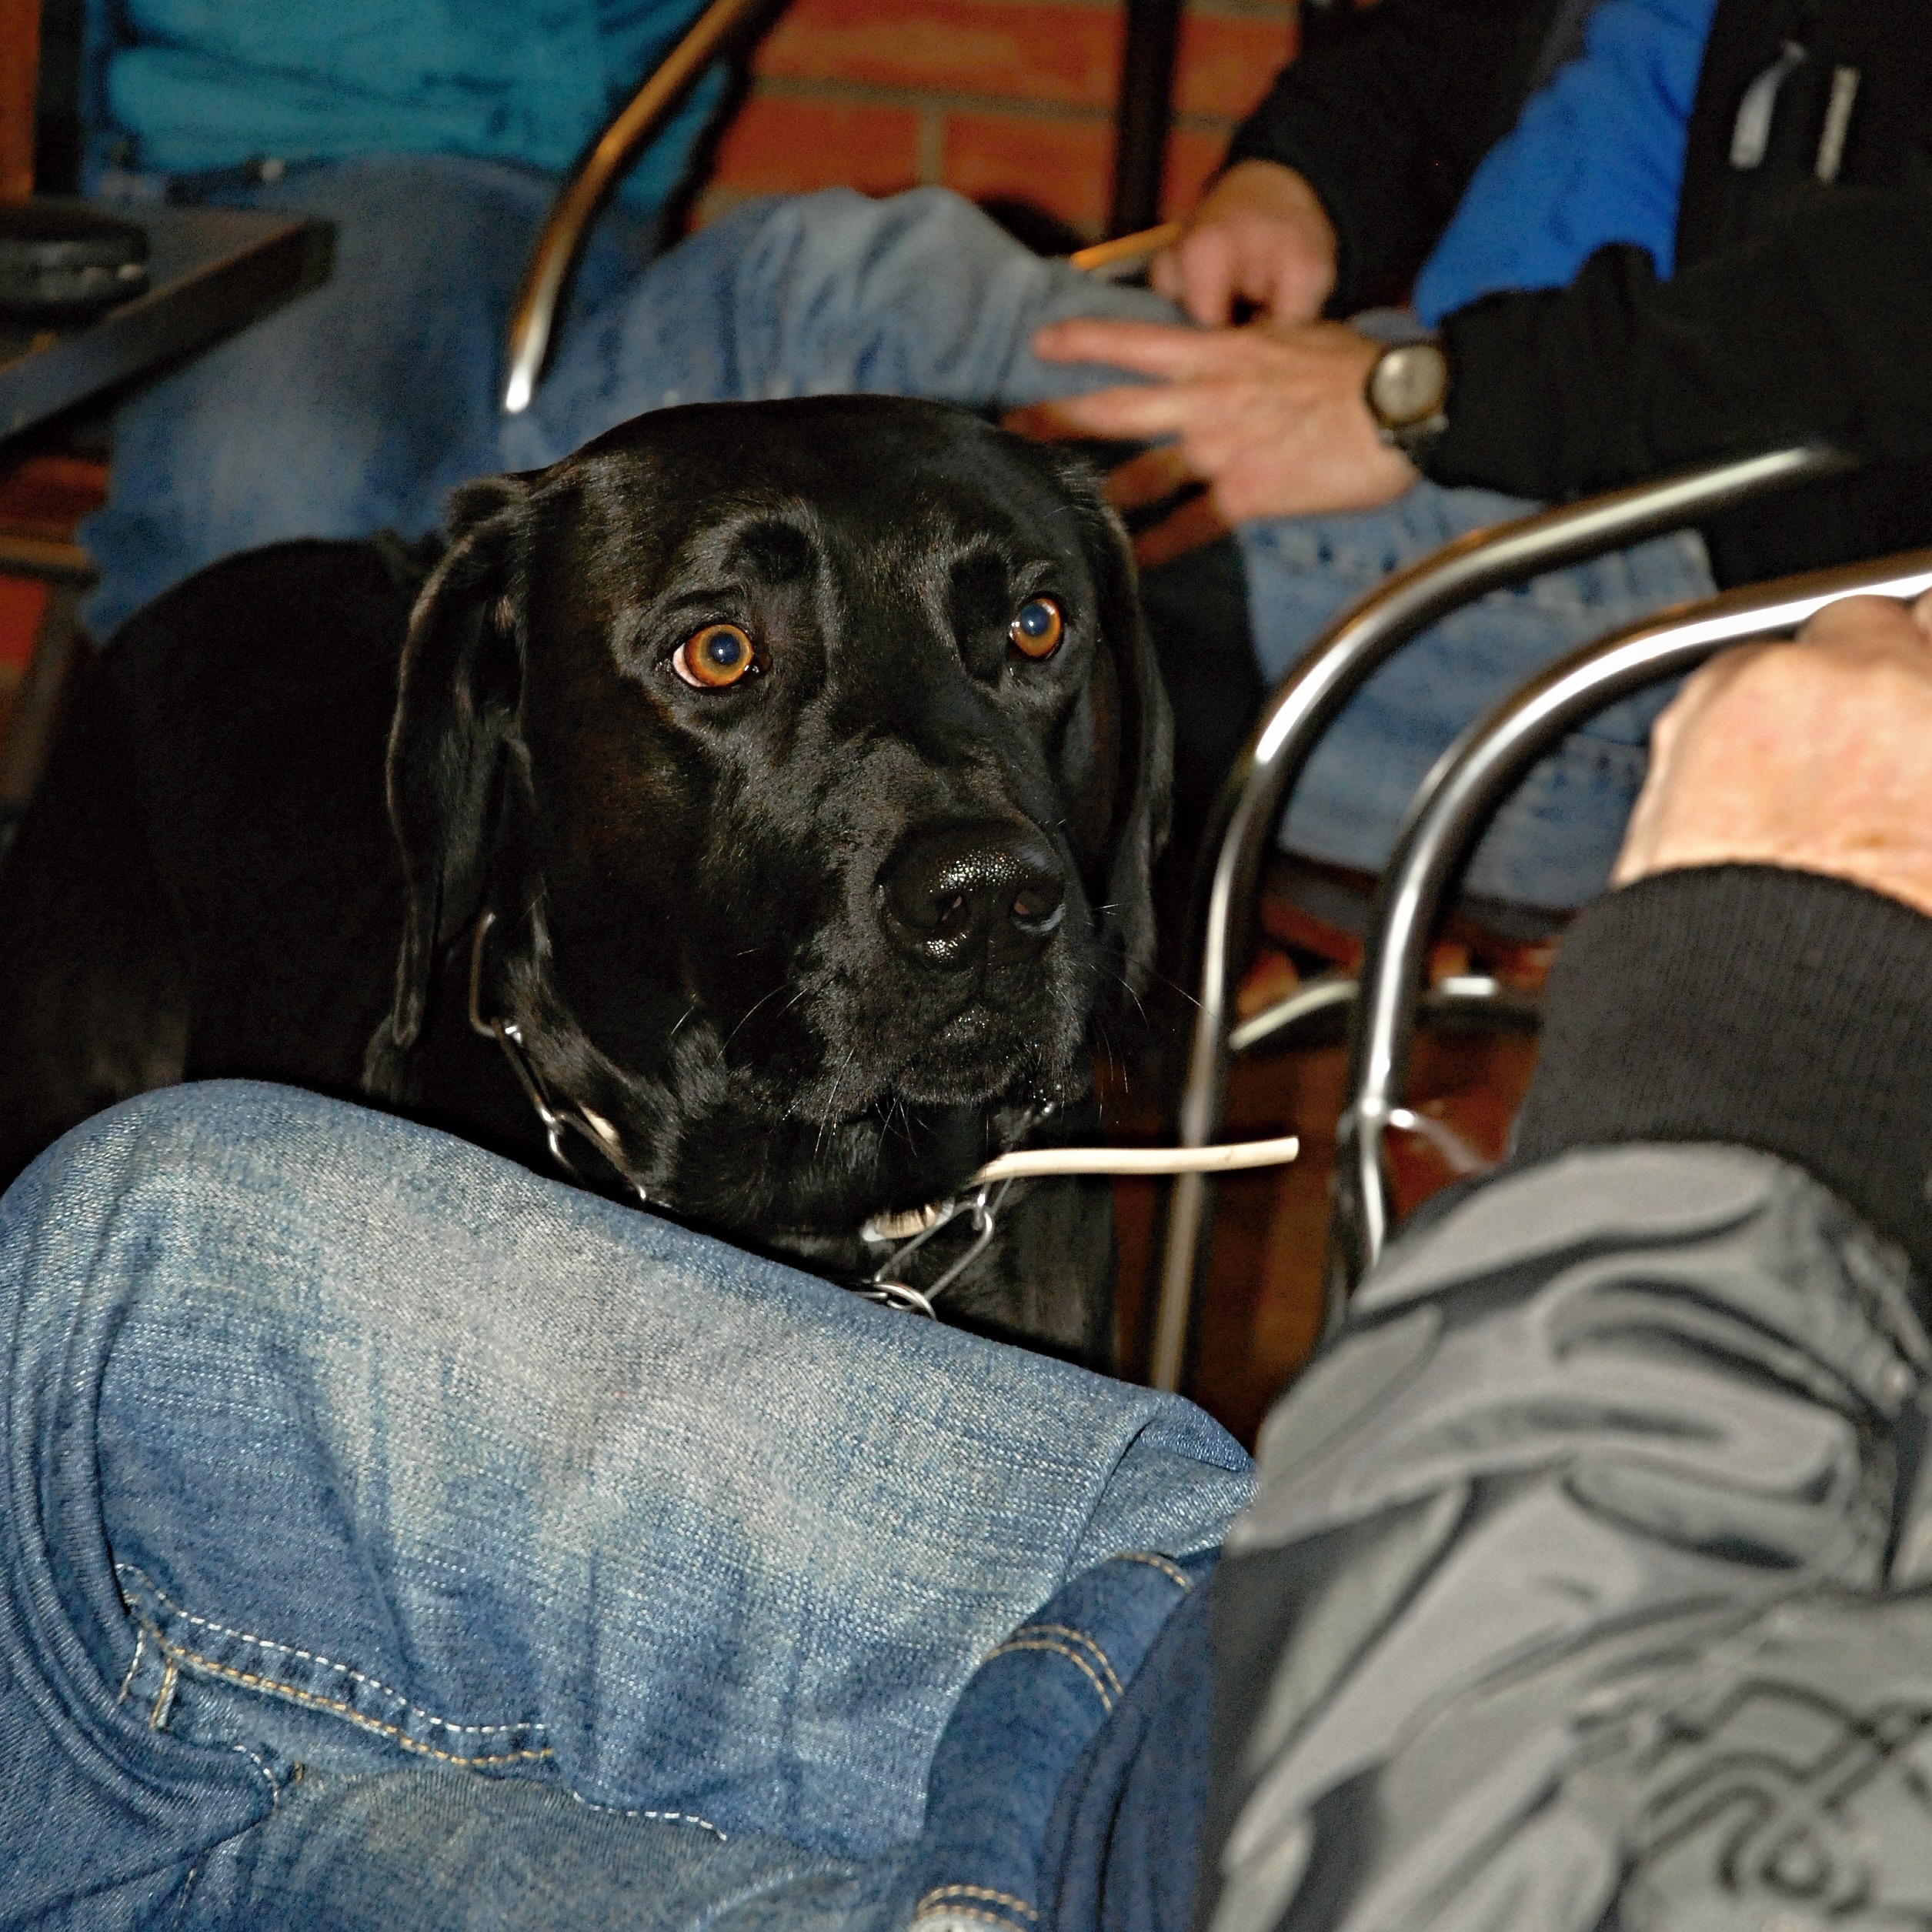
group, view, dog, sitting, black, eyes, one, snout, dog breed, gaze, guard dog, steady, dog like mammal, cane corso, sporting group